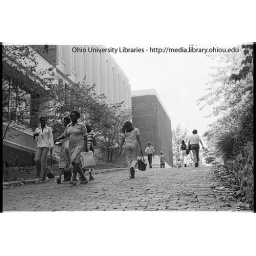
Ohio University's Alden Library student foot traffic on hill near 4th floor entrance ca 1980s